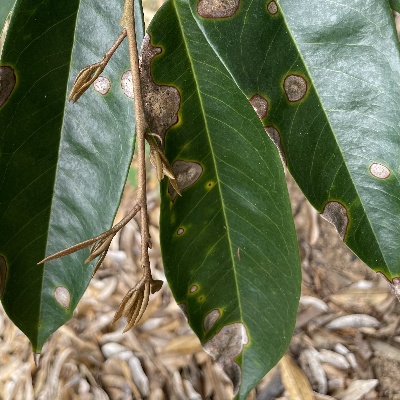
Label: Leaf_Phomopsis